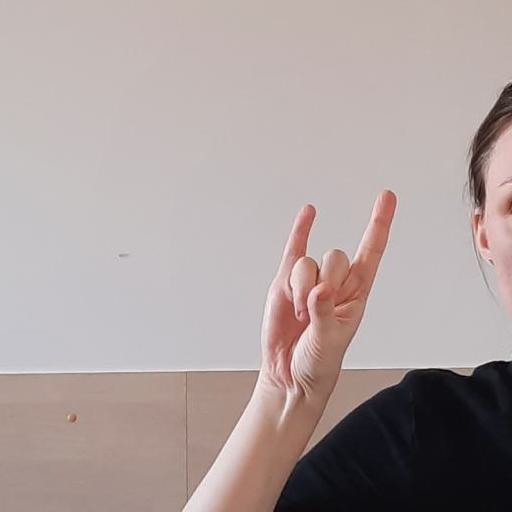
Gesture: rock